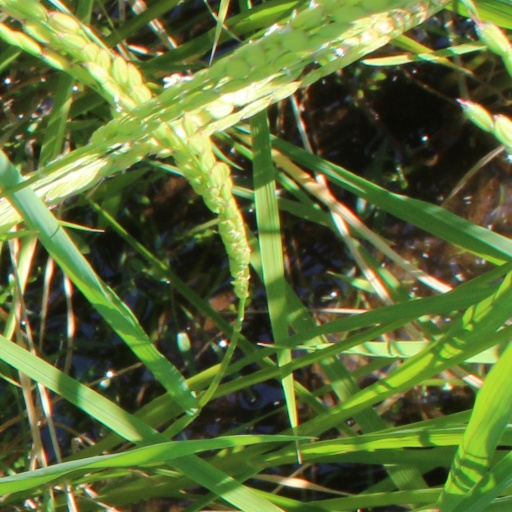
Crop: rice